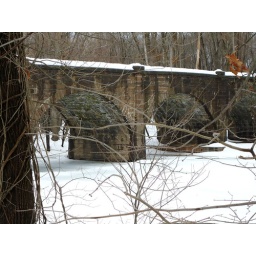
old train bridge on the Farmington River in Windsor - one of my favorite places to photograph